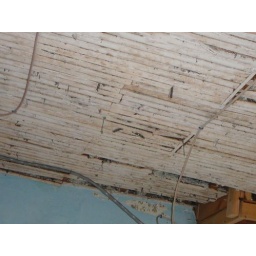
ceiling in the kitchen - right above the window facing the rear scafolding